Elizabeth Brudenell, Countess of Cardigan (1689–1745)

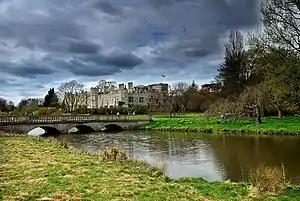
Deene Park, Corby, Northamptonshire

Lord Cardigan died in July 1732 and was succeeded by his eldest son, George. Having inherited the estates of his father-in-law, John Montagu, 2nd Duke of Montagu, in 1749, George assumed the surname "Montagu", and was created Marquess of Monthermer and Duke of Montagu in 1766.